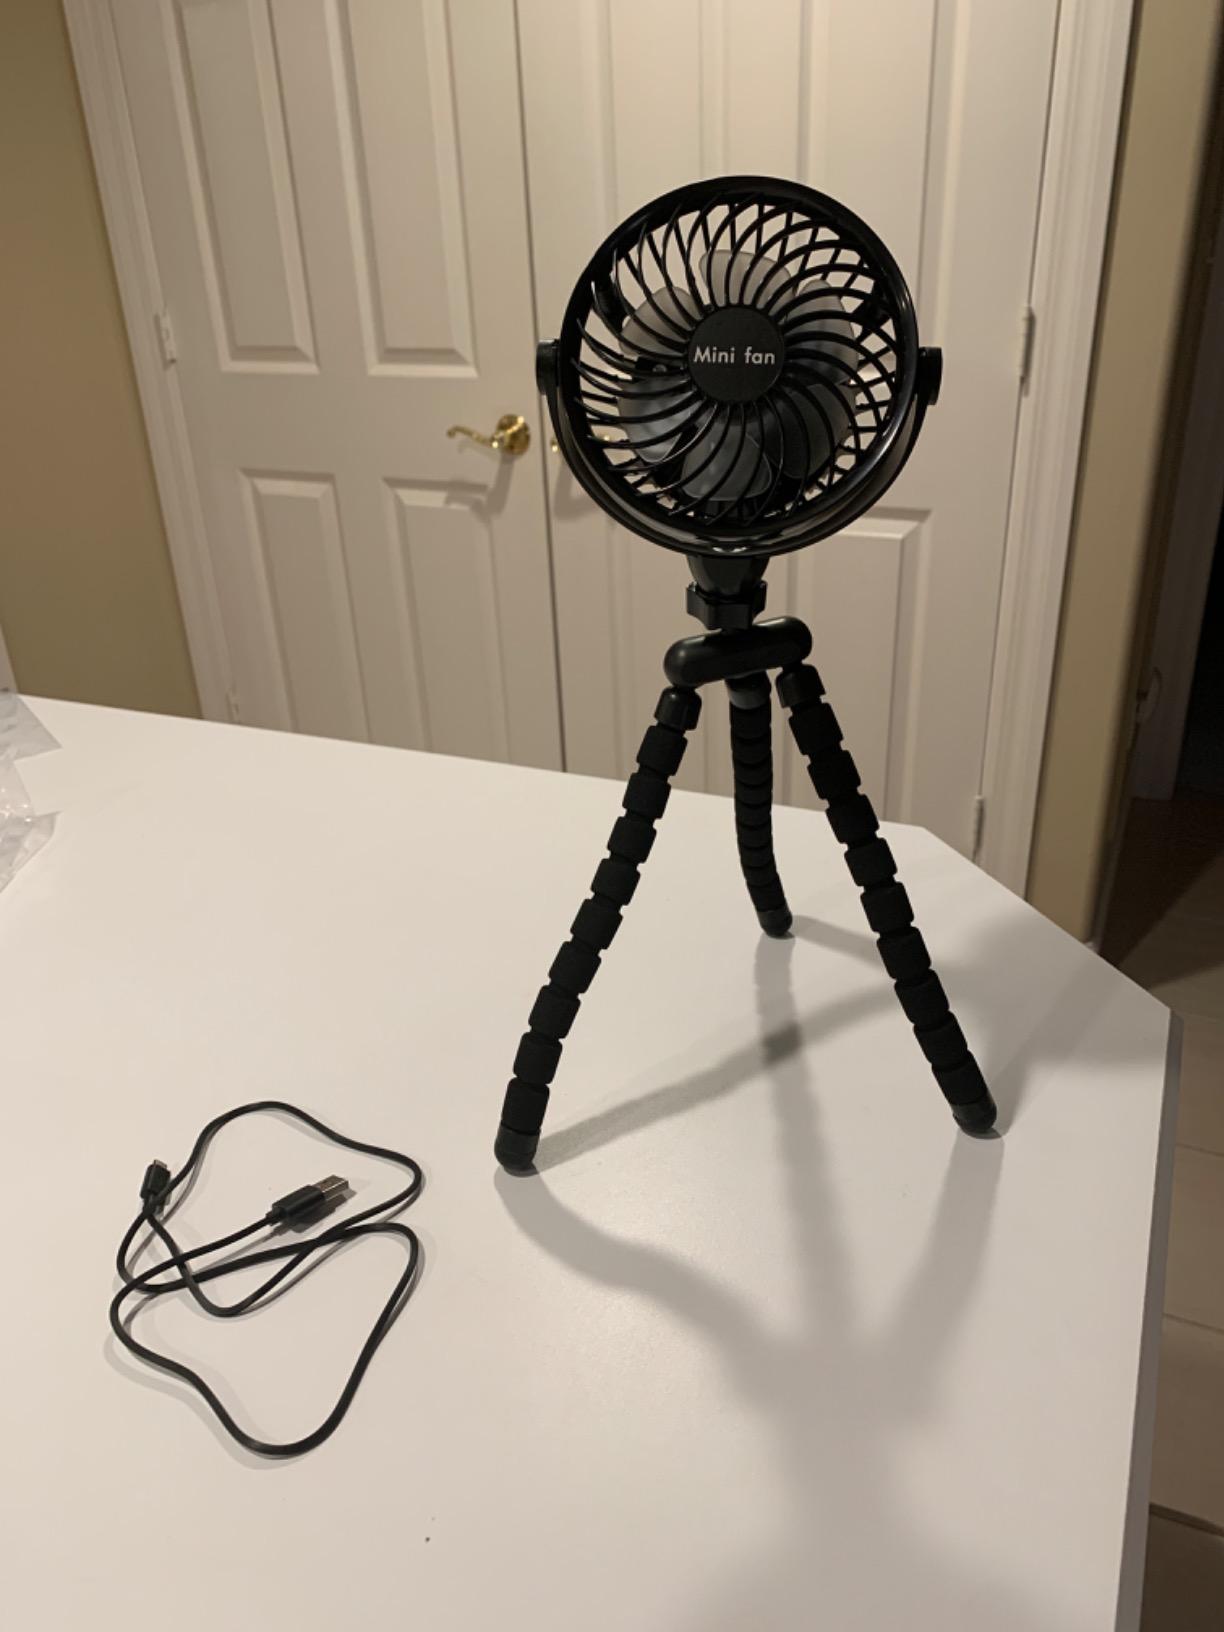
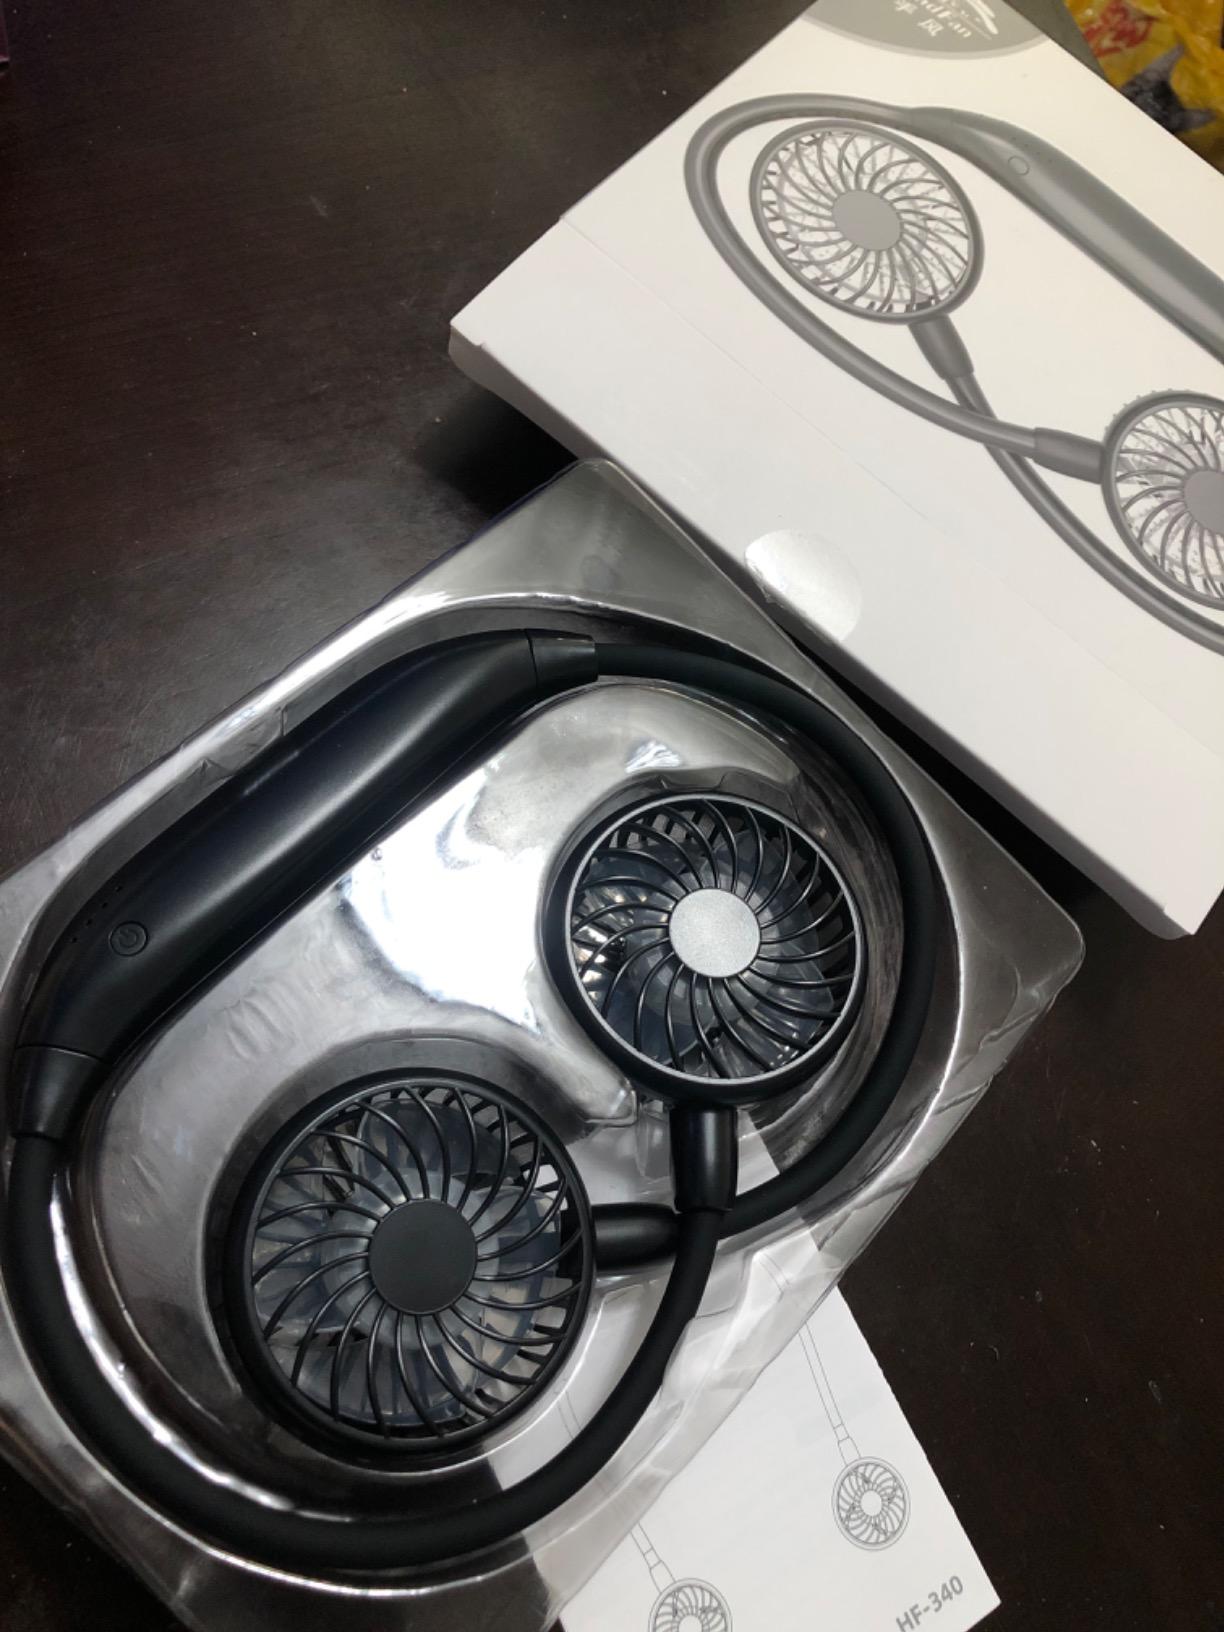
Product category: fan
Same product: no